Mary Anderson (actress, born 1918)

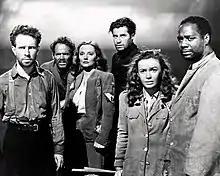
Hitchcock's "Lifeboat" (1944) with Hume Cronyn, Henry Hull, Tallulah Bankhead, John Hodiak, Anderson and Canada Lee

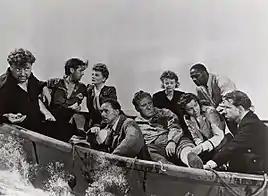

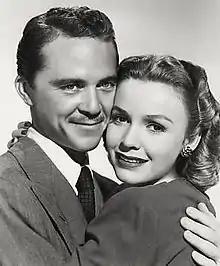
Anderson with actor Charles Russell in "Behind Green Lights" (1946)

In 1944, she played Alice the nurse, one of the ten characters in the Alfred Hitchcock film "Lifeboat". Ending her film career in the early 1950s, she occasionally acted on television, for example as Catherine Harrington on "Peyton Place" in 1964 (episodes 2-20). She made a guest appearance in "Perry Mason" as Arlene Scott in "The Case of the Rolling Bones" (1958).